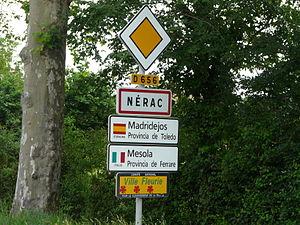
Panneau des jumelages de Nérac, Lot-et-Garonne, France.
Nérac est une commune du Sud-Ouest de la France, située dans le département de Lot-et-Garonne.